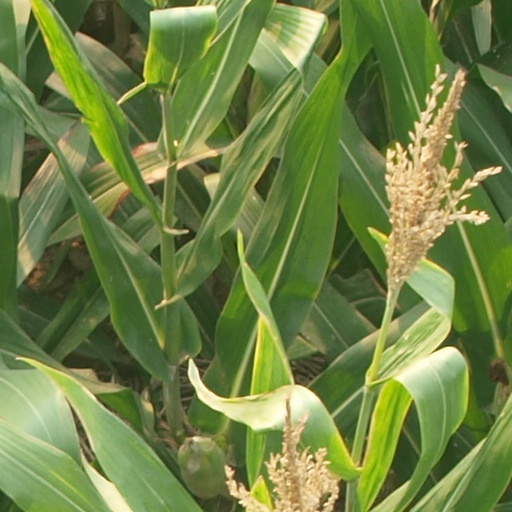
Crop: maize; corn